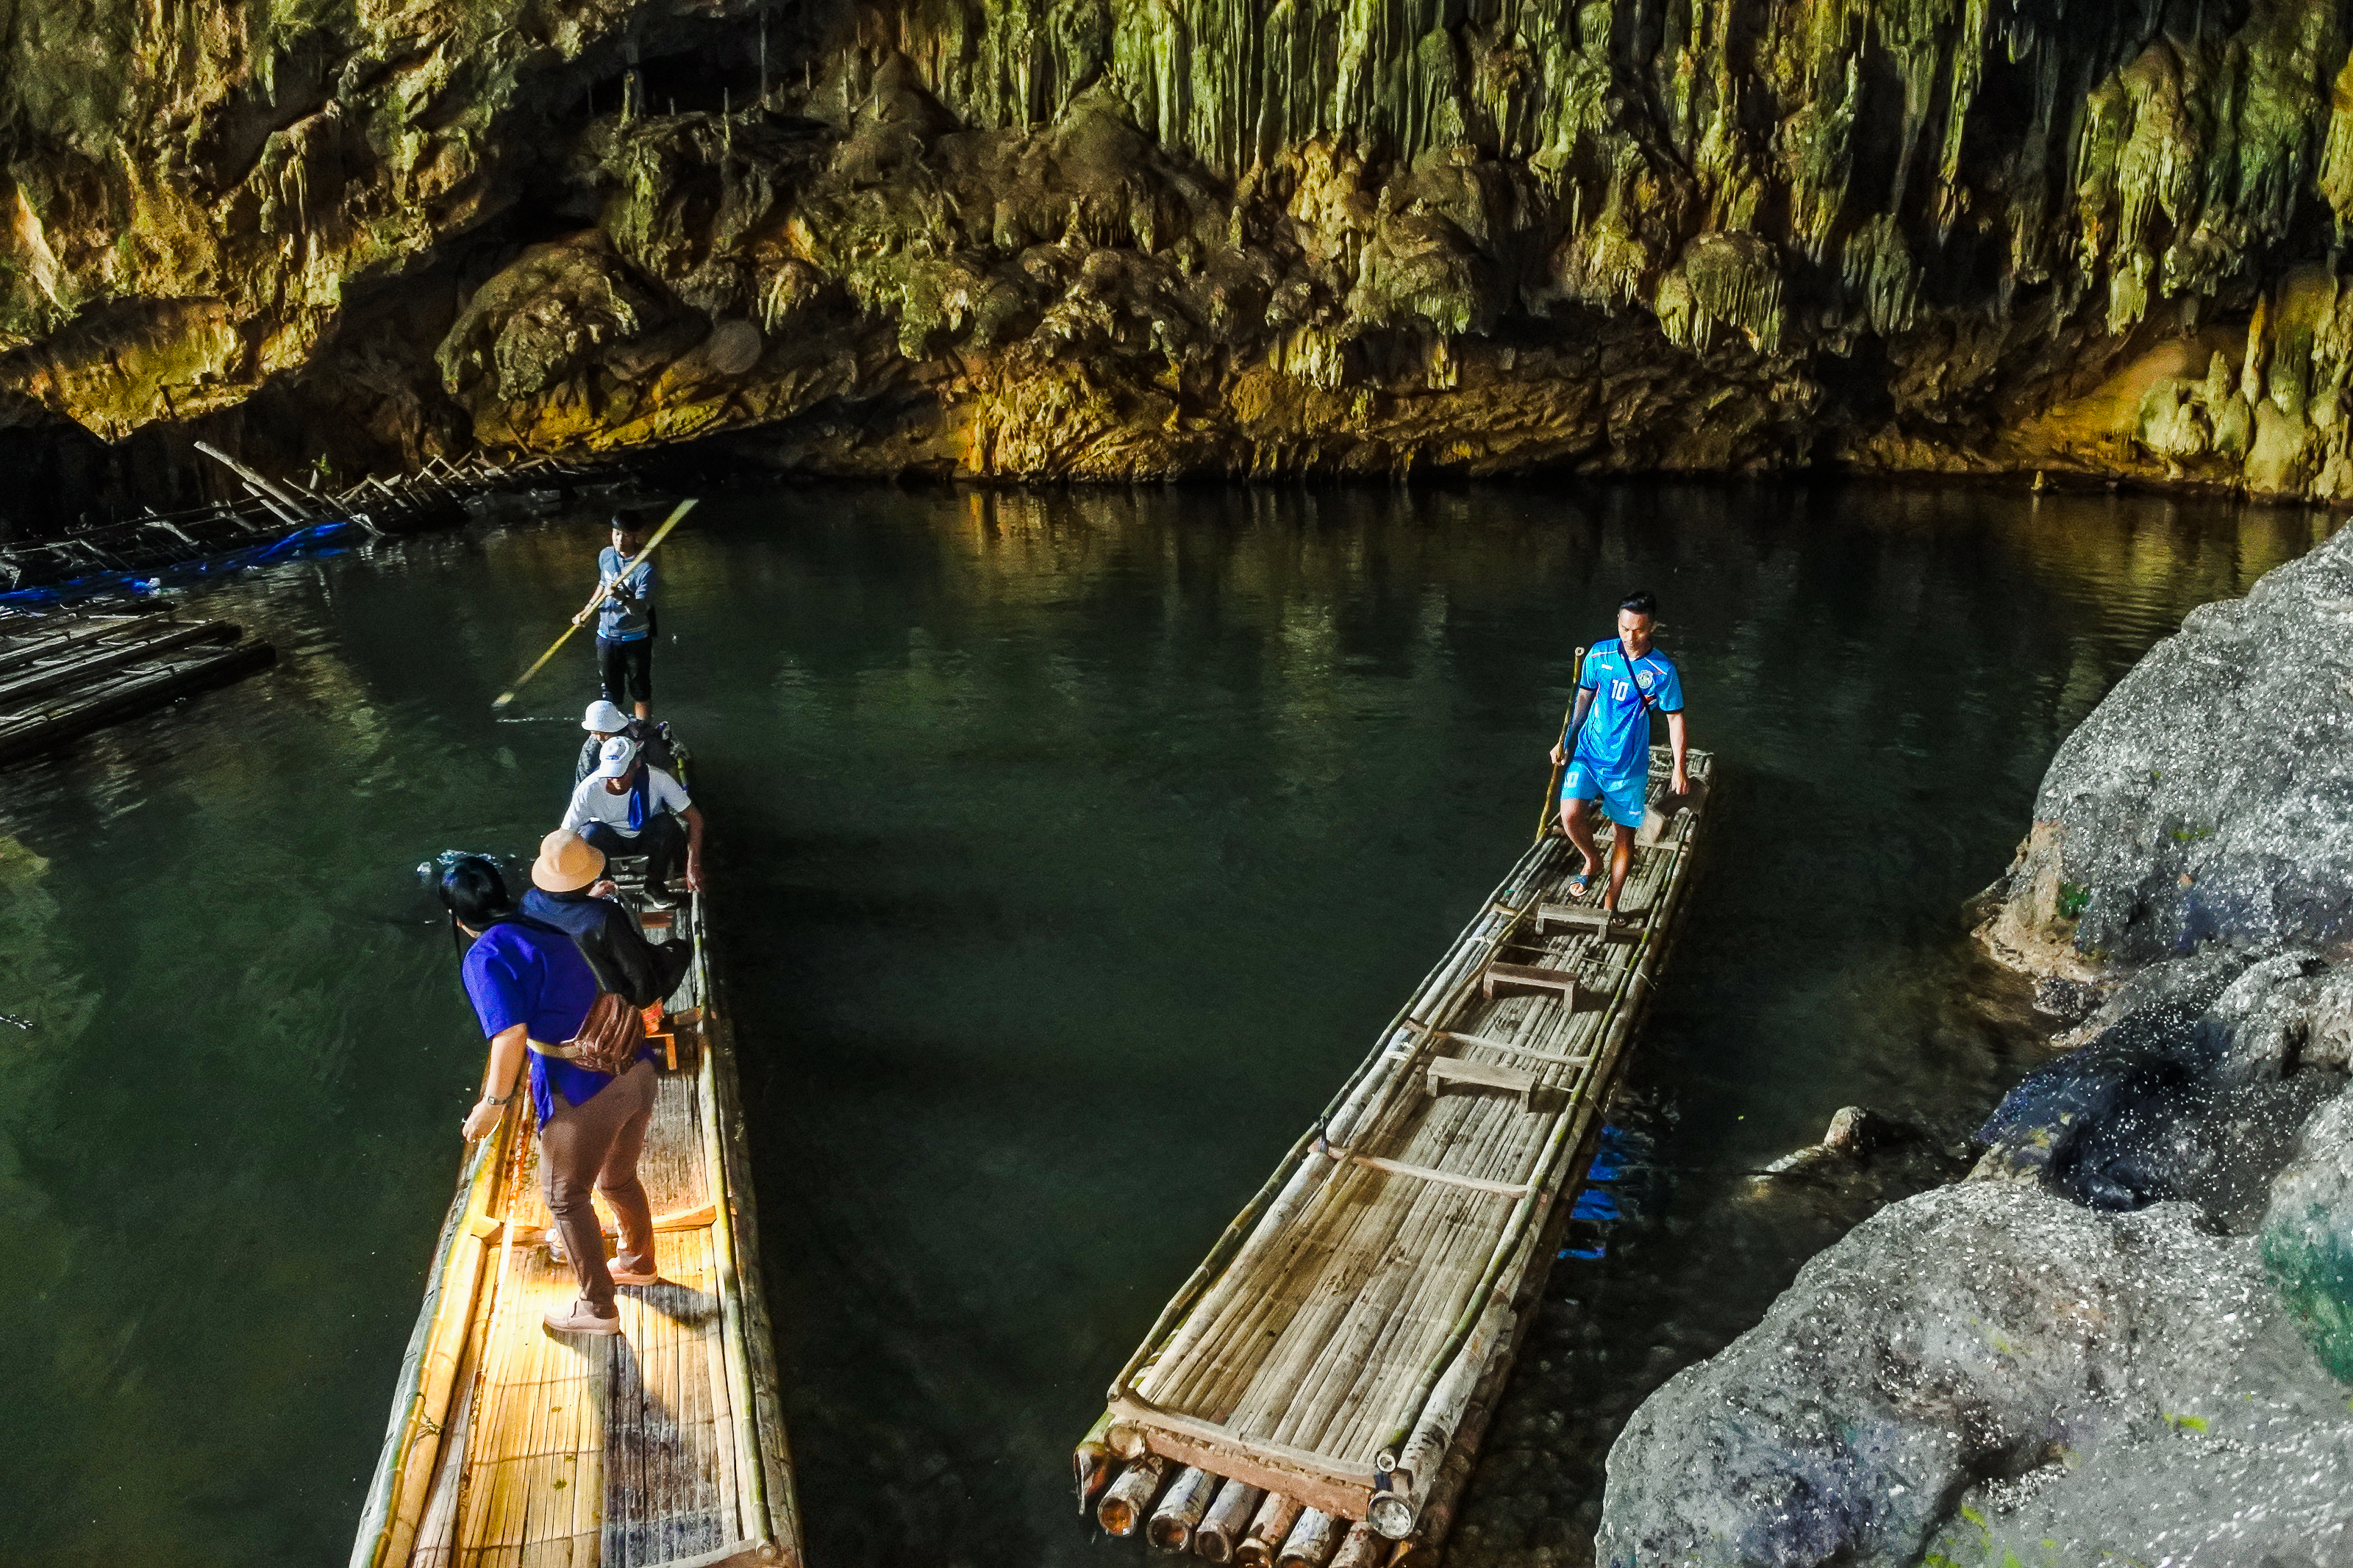
lod, tourism, geology, inside, scenic, sun, interior, lot, rock, amazing, beautiful, mountain, limestone, tham, walking, thailand, dark, pai, cave, famous, green, natural, nature, asia, stalagmite, people, water, lifestyle, stone, adventure, mae hong son, outdoor, attraction, light, underground, background, person, stalactite, backpack, fish, sunset, silhouette, river, travel, landscape, water resources, bridge, watercourse, waterway, vehicle, boat, inca rope bridge, national park, recreation, reflection, boating, nonbuilding structure, formation, watercraft, vacation, water transportation, lake, rope bridge, state park